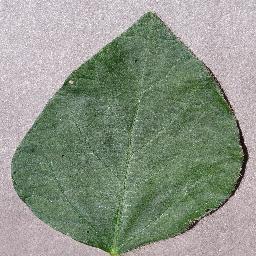
Label: Soybean___healthy